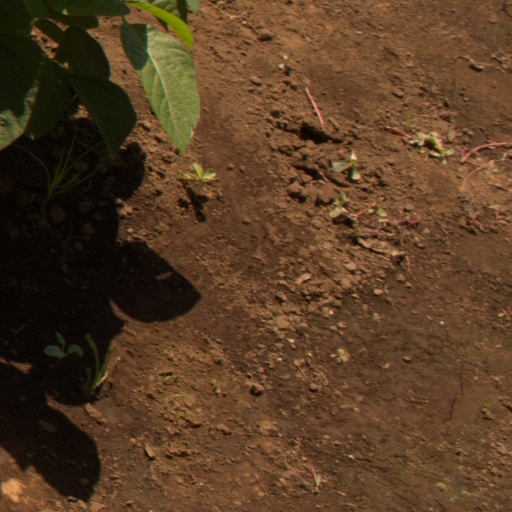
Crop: soybean